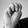
ASL letter: M